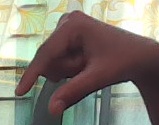
ASL sign: Q